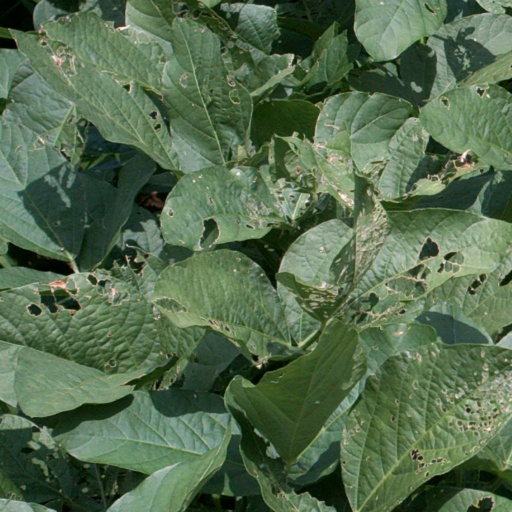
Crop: soybean